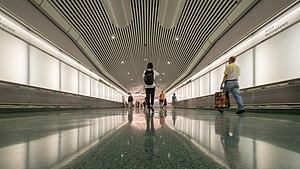
Station Odenplan. Métro de Stockholm, SuèdeSvenska: Odenplans pendelstågsstation. Stockholm, Sverige
Odenplan est une station de la ligne verte du métro de Stockholm, située dans le quartier de Vasastan dans le centre-ville de Stockholm.